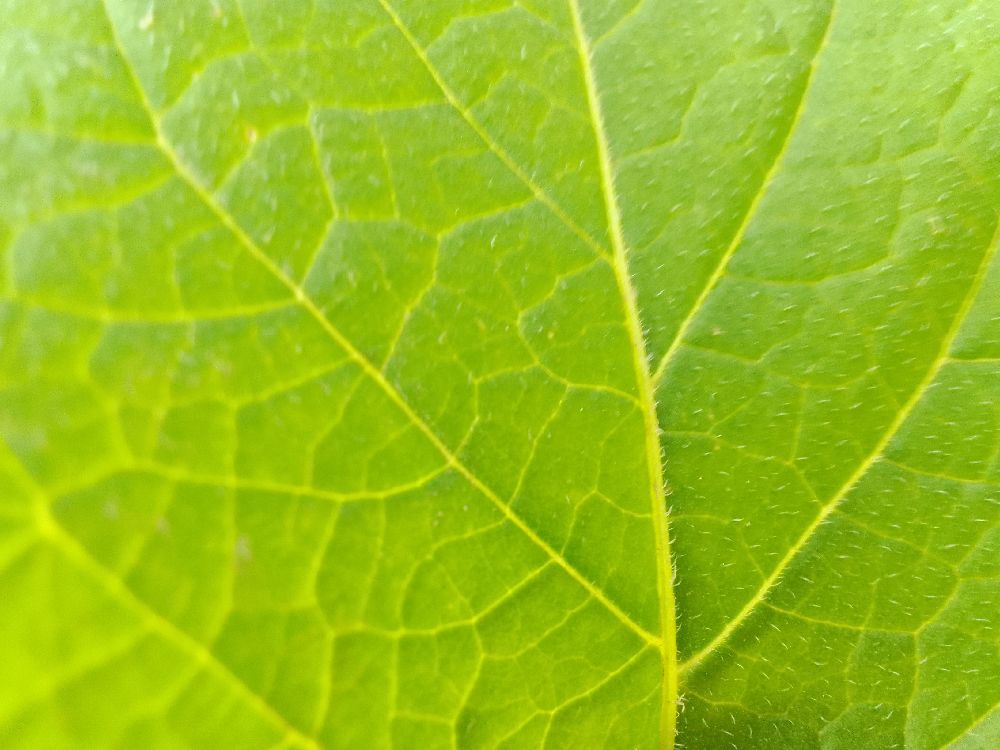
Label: Healthy